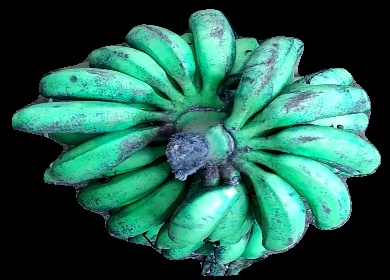
Variety: rasbale
Grade: grade3